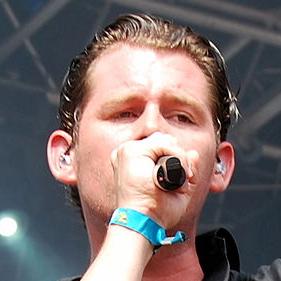
Age: 29